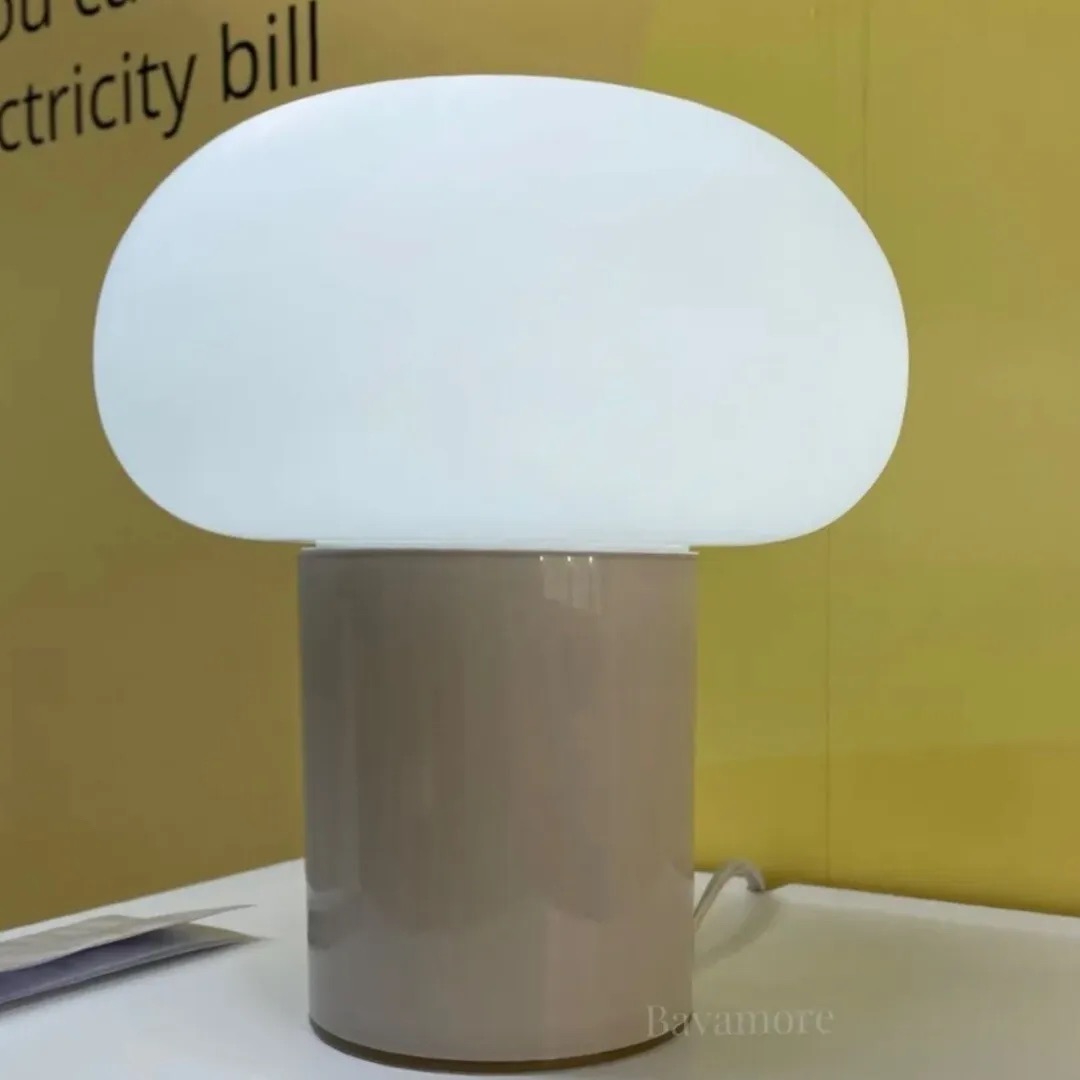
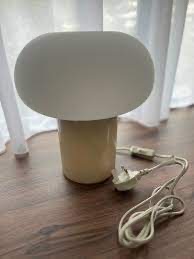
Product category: misc
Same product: yes